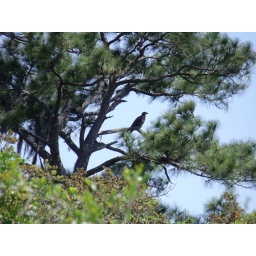
immature bald eagle perched in a pine tree at Boca Ciega Millennium Park